Japan Air Self-Defense Force

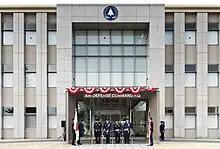
Japan Air Self-Defense Force Air Defense Command Headquarters (2012)

Major units of the JASDF are the Air Defense Command, Air Support Command, Air Training Command, Air Development and Test Command, and Air Materiel Command. The Air Support Command is responsible for direct support of operational forces in rescue, transportation, control, weather monitoring and inspection. The Air Training Command is responsible for basic flying and technical training. The Air Development and Test Command, in addition to overseeing equipment research and development, is also responsible for research and development in such areas as flight medicine. On May 19, 2020, the JASDF officially inaugurated its Space Operation Squadron.